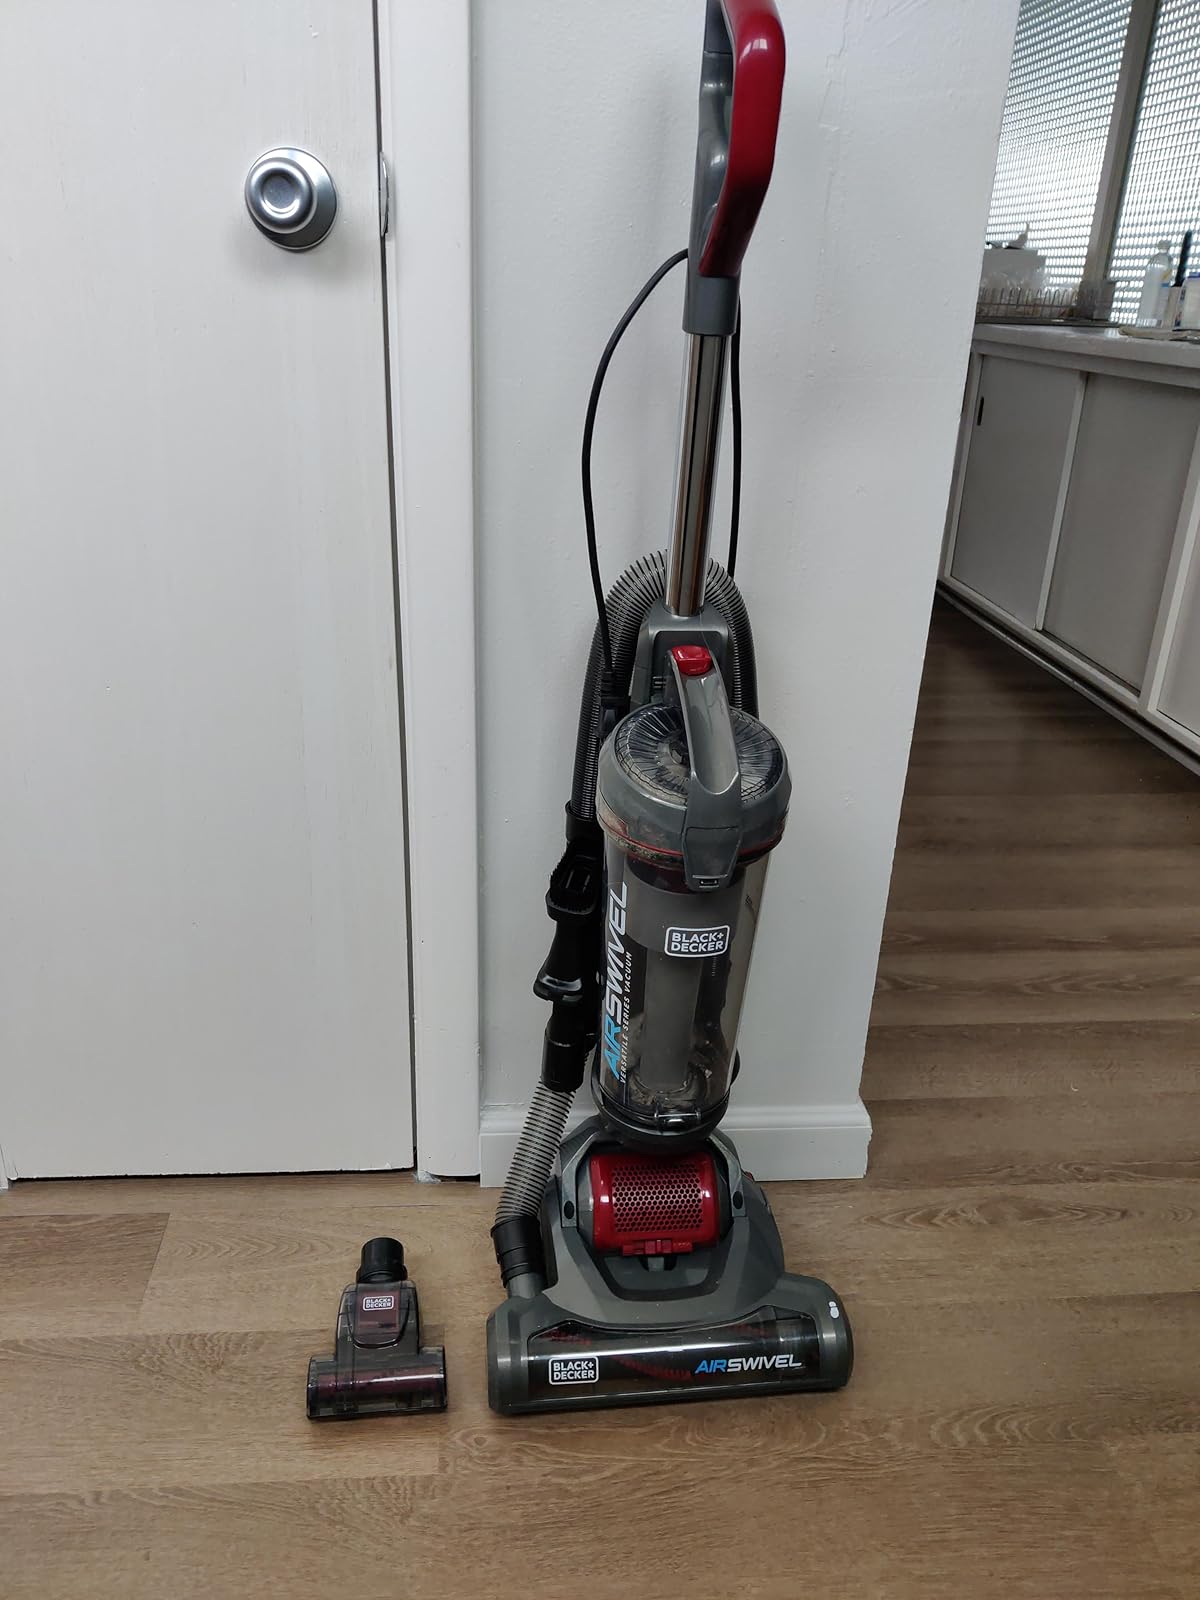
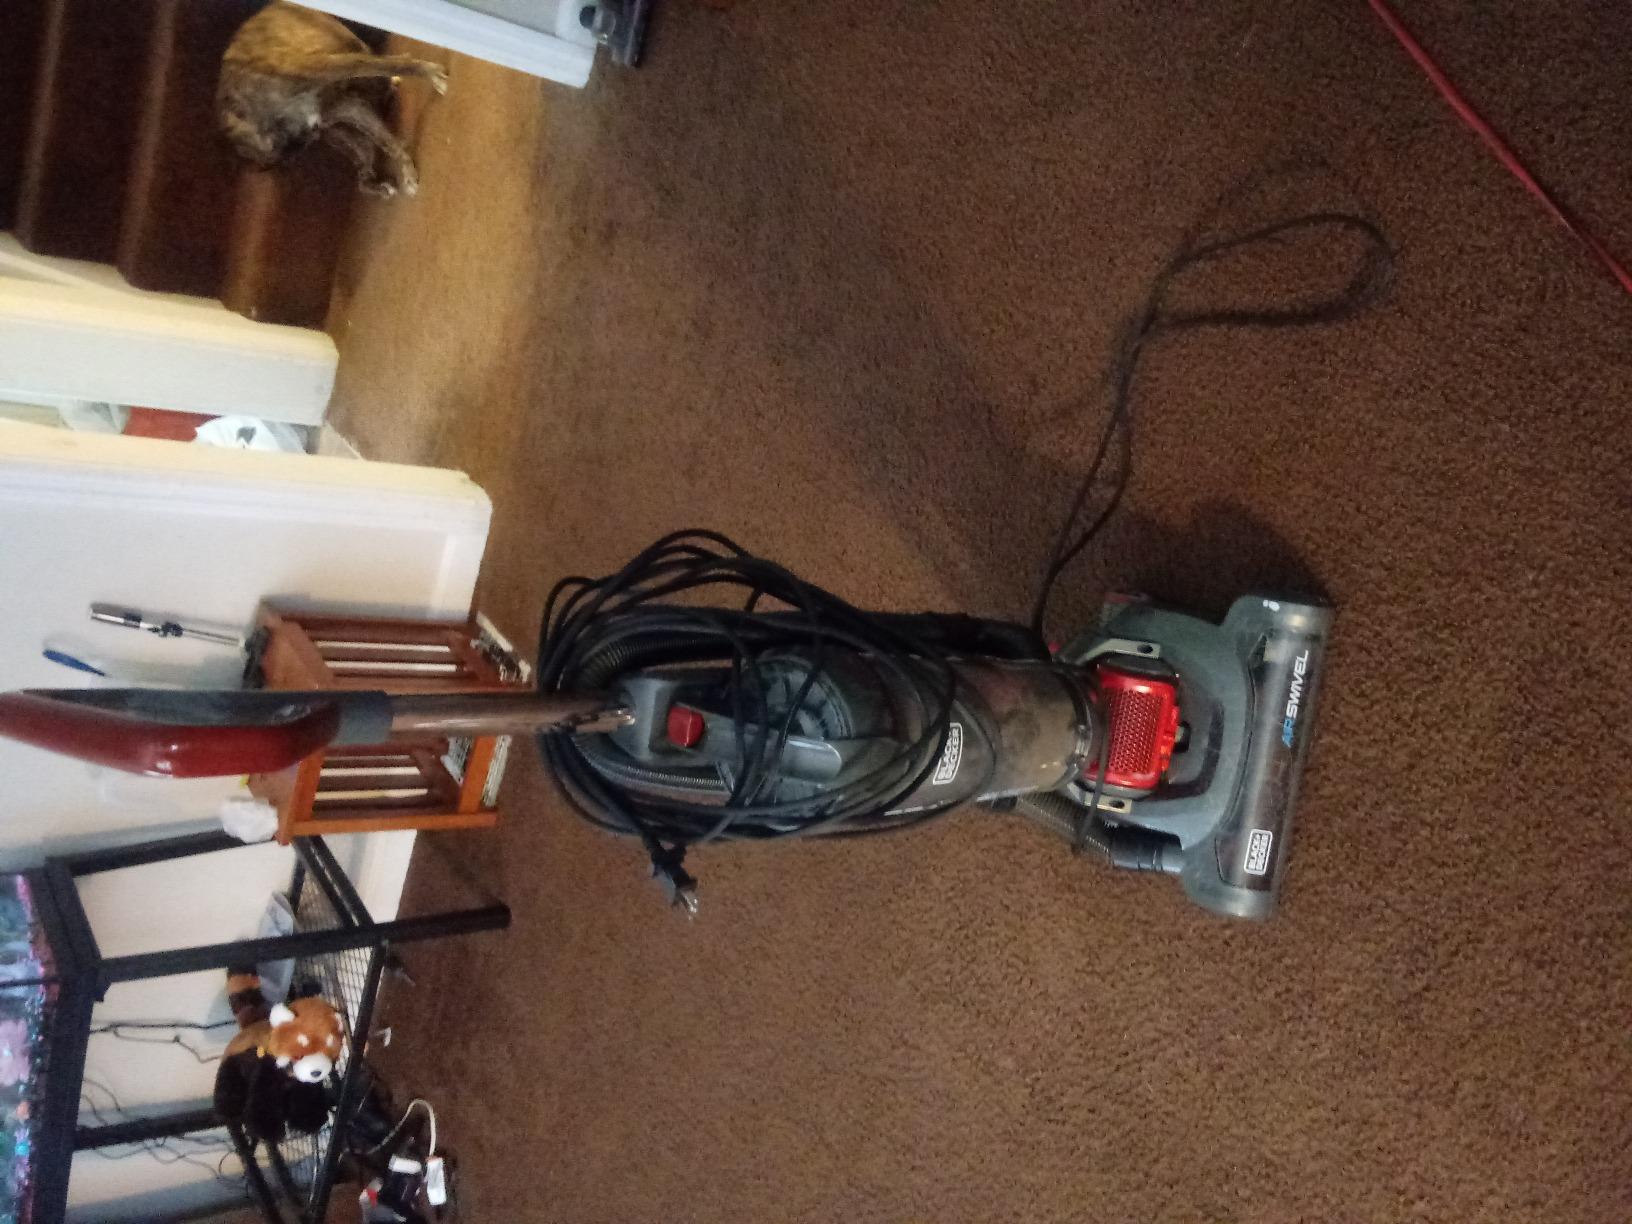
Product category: items_vacuum
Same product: yes